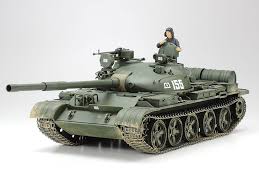
Label: T-62